Simon Cameron

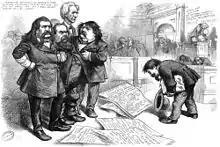
Cameron as a U.S. Senator favoring Greenbacks, depicted in a "Harper's Weekly" cartoon on June 6, 1874

Cameron made a political comeback after the Civil War, building a powerful state Republican machine, which would dominate Pennsylvania politics for the next 70 years. In 1867, Cameron was again elected to the U.S. Senate.